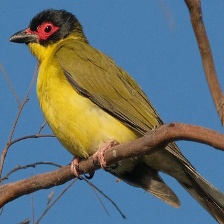
Species: AUSTRALASIAN FIGBIRD
Scientific name: SPHECOTHERES VIEILLOTI